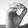
ASL letter: O